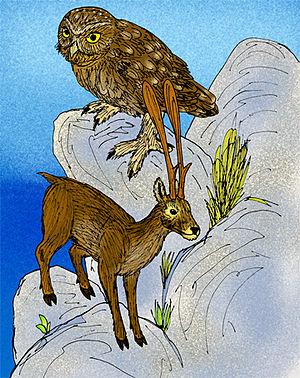
Athene cretensis est une espèce éteinte d'oiseaux strigiformes de la famille des Strigidae.
La liste des espèces d'animaux disparus d'Europe comptabilise les animaux éteints, réintroduits et disparus localement d'Europe du Pliocène à l'Holocène.